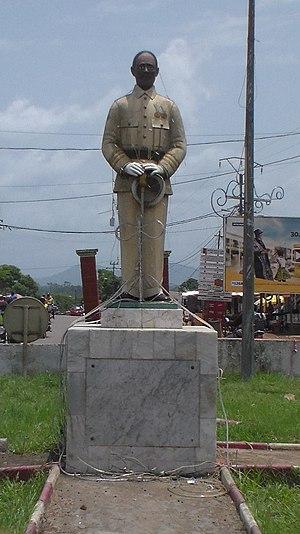
La place du monument Martin Paul Samba à Ebolowa
Martin-Paul Samba était un officier militaire Bulu pendant la période coloniale impériale allemande du Cameroun. M'Ebono est devenu favori des coloniaux allemands lors de son éducation à Kribi, une colonie côtière du sud du Cameroun. Il a été envoyé en Allemagne en 1891 pour entrer à l' Académie militaire allemande ; il a été baptisé Martin-Paul Samba à l'étranger. Après avoir obtenu son diplôme, Samba est retourné au Cameroun et a accompagné les expéditions militaires allemandes à travers la colonie.